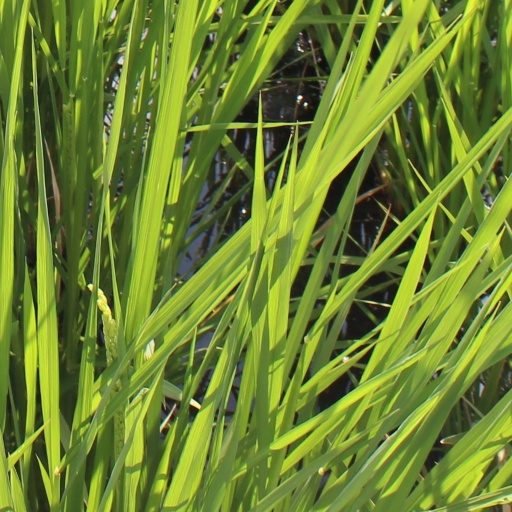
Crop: rice